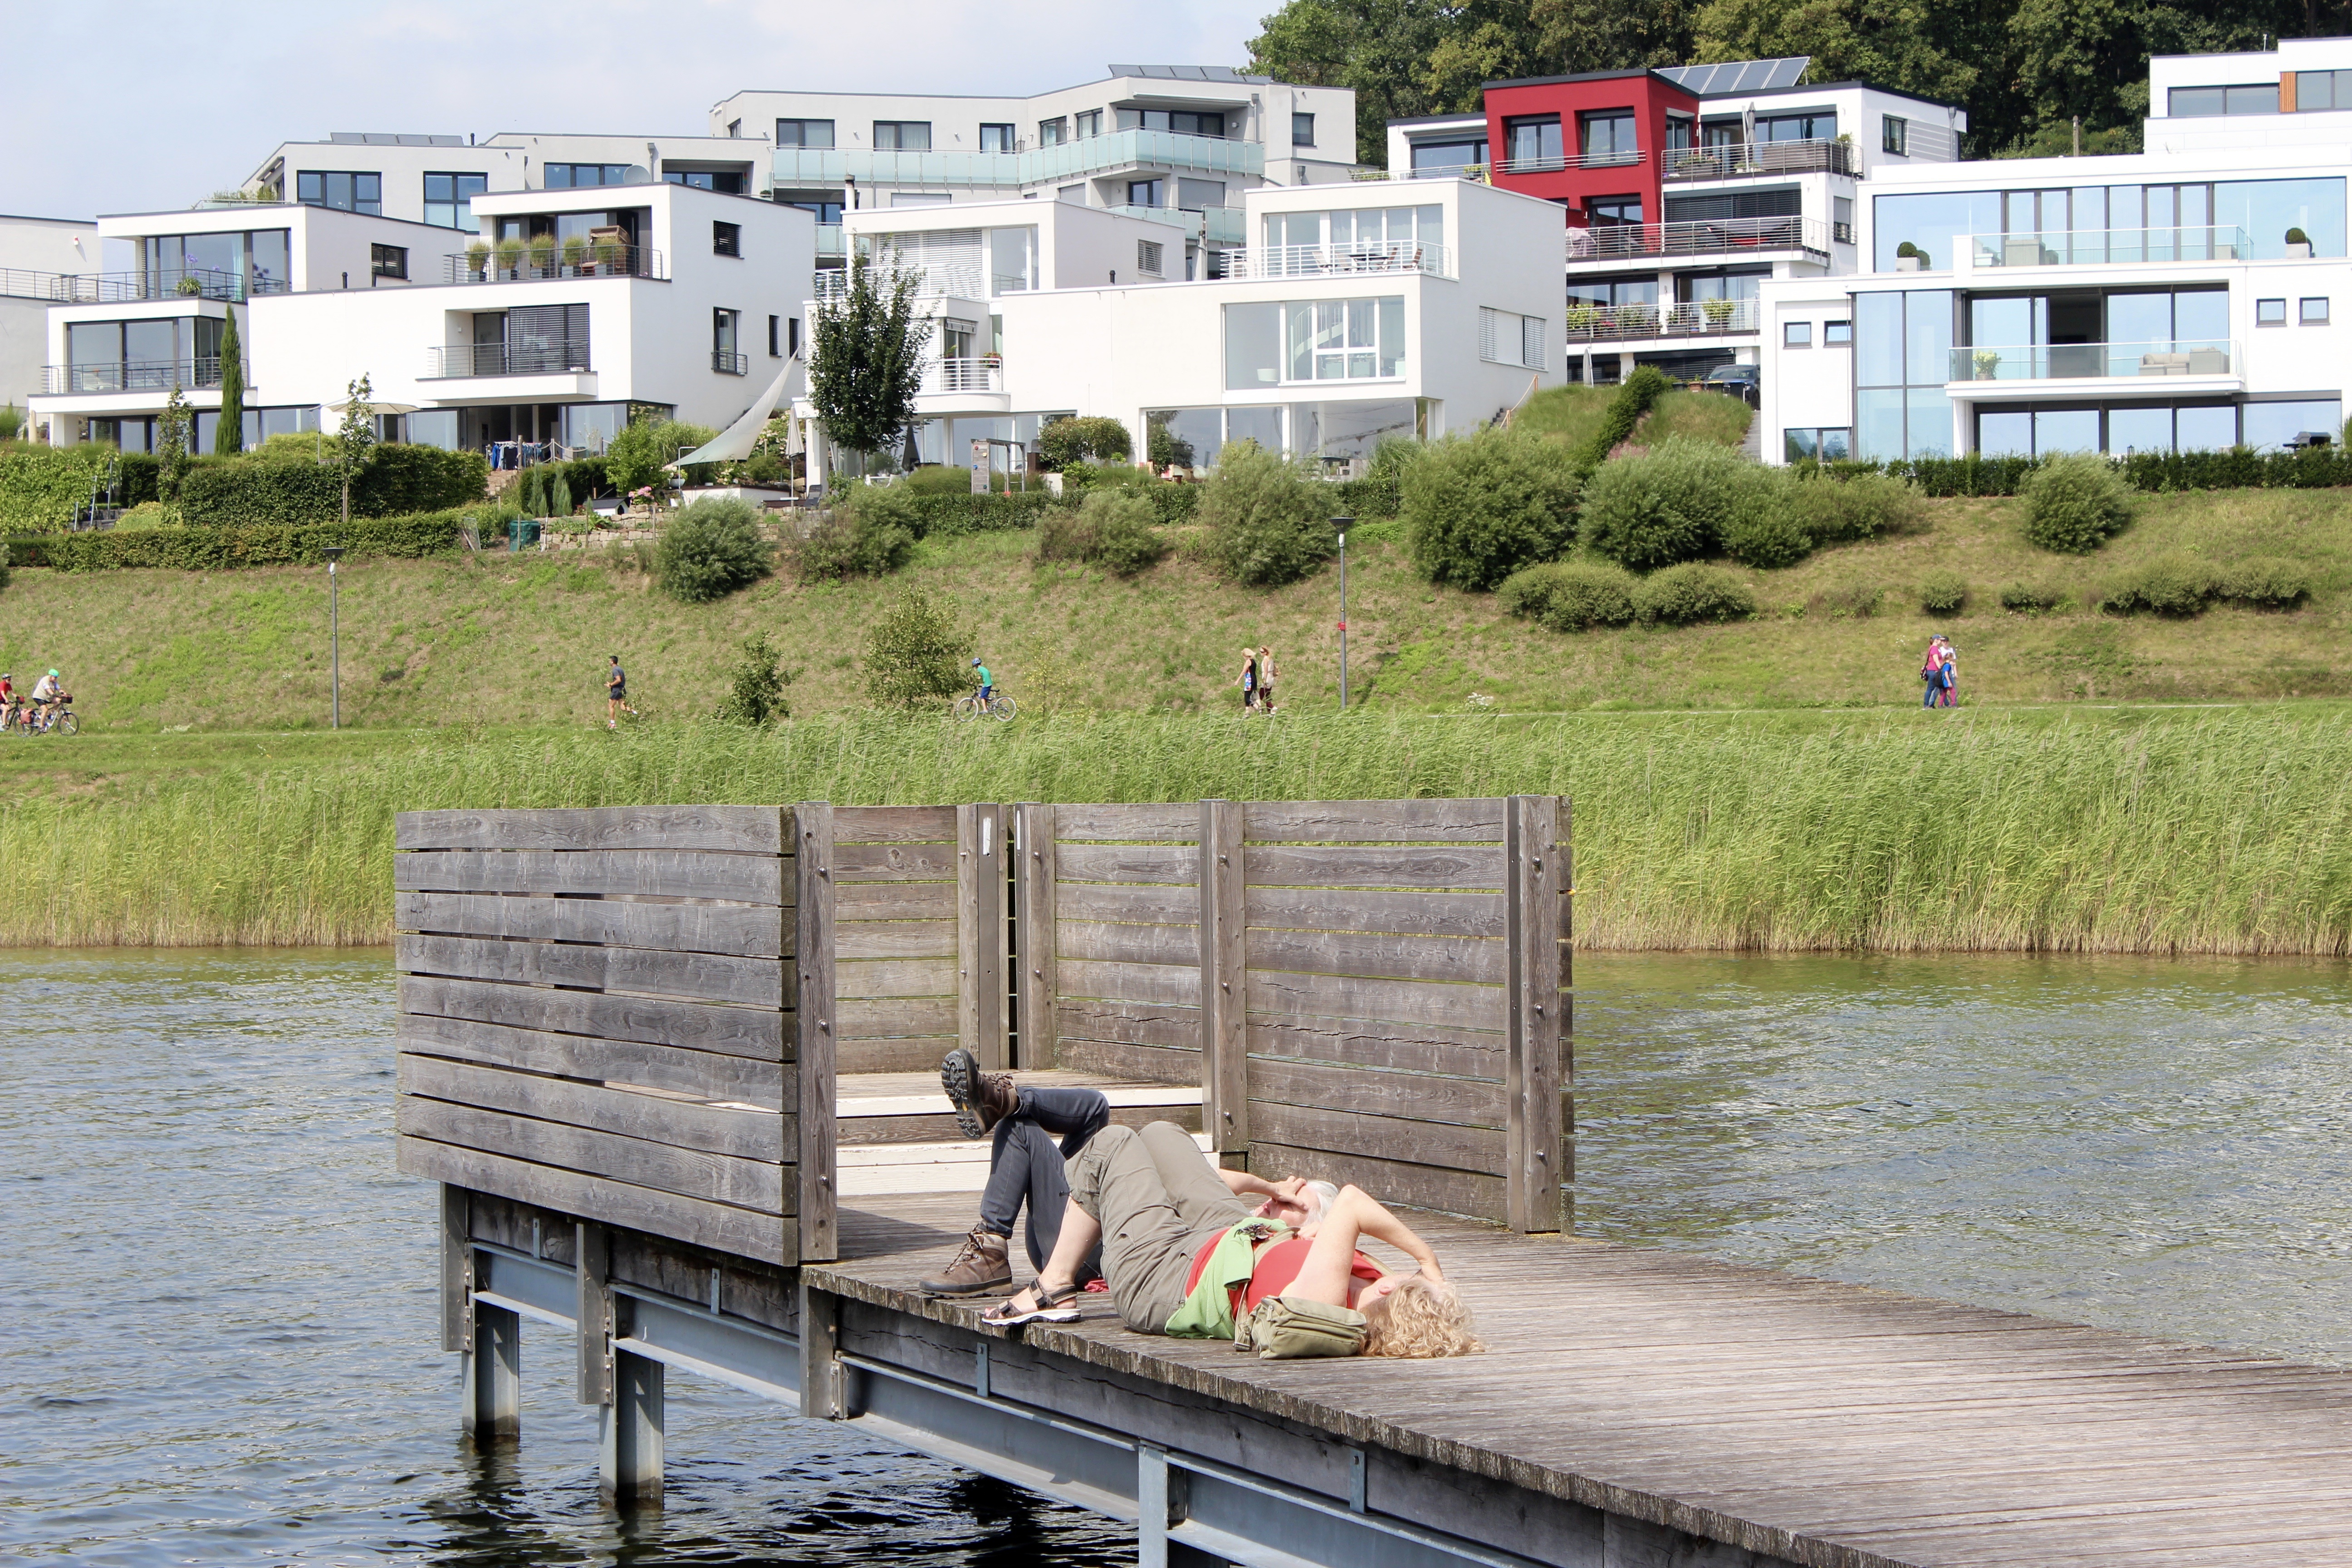
water, dock, sun, river, web, vehicle, relax, rest, waterway, dortmund, authority, phoenix lake